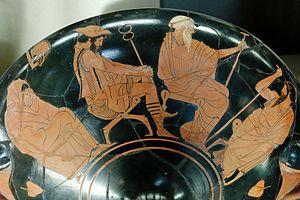
L'ambassade auprès d'Achille (livre IX de l’Iliade)
Achille est un héros légendaire de la guerre de Troie, fils de Pélée, roi de Phthie en Thessalie, et de Thétis, une Néréide. Il est fréquemment appelé « Péléide » ou « Éacide », épithètes qui rappellent son ascendance.
Dans la mythologie grecque, Phénix ou Phœnix, fils d'Amyntor, est, avec le centaure Chiron, l'éducateur d'Achille : Platon le considère comme le pédagogue d'Achille.